1 Moscow Biennale of Contemporary Art

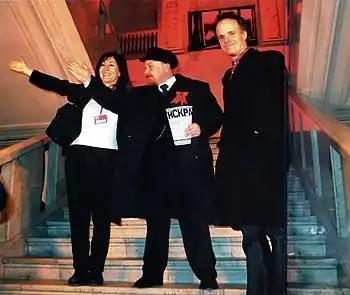
Opening ceremony of the 1st Moscow Biennale of Contemporary Art. Rosa Martinez, "Vladimir Ilyich Lenin" and Hans Ulrich Obrist on the front staircase of the former V.I.Lenin Museum, 28 January 2005

Almost from the very beginning of the preparation, the theme of the Biennale was announced as "The Dialectic of Hope" - after the title of the book by the sociologist and publicist of the left wing Boris Kagarlitsky (1988), which was banned in the Soviet Union. Kagarlitsky himself was declared an "associated thinker", which came as a surprise to him. It has been suggested that this choice was supported by Misiano, who was better versed in the field of New Left ideas than Backstein. The choice of the concept, coupled with the designation of the V.I.Lenin Museum as the main site of the main project, prompted commentators to assume that the entire event was left-leaning. However, Zyablov and Backstein invariably answered journalists' questions that "the project will not be left-wing." The Biennale Commissioner explained in his opening remarks to the catalog: